Shark tourism

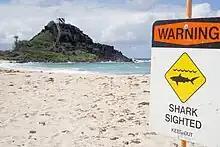
A sign at Pyramid Rock Beach in Hawaii warning about a shark sighting, 2015

Sharks, or "mano" as they are called by the local Hawaiians, are viewed as sacred. Early Hawaiians worshiped and protected the sharks which they saw as family gods or "aumaka". In recent years, shark cage diving has become a very profitable tourist attraction in the state. Native Hawaiians were not pleased with this at first due to the fact that the companies were luring in the sharks using bait; they viewed these animals as sacred and feeding them for entertainment was said to be unjust. There was also speculations that by feeding them, the sharks would begin to associate the boats and humans with food. For this reason, a law was passed in Hawaii in 2002 that banned the feeding of sharks in state waters, which is about three miles off shore.